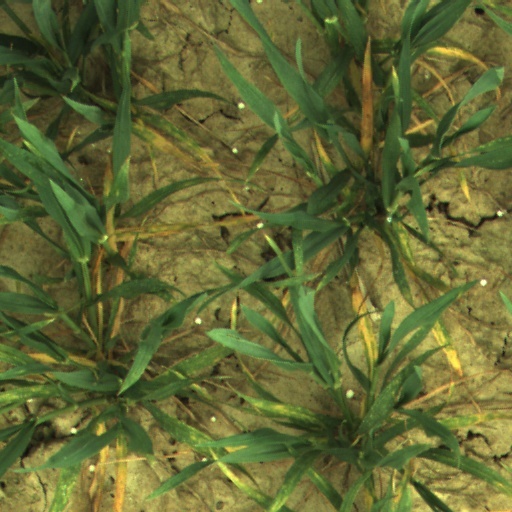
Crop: wheat